Mormaer of Caithness

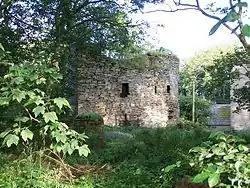
The ruins of Braal Castle, the "caput" of the Caithness mormaers which was given over to the Scottish crown in 1375 by Alexander of Ard.

After the failure of Harald the Younger, c.1200 William of Scotland then asked King of the Isles